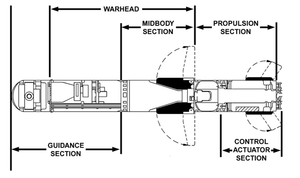
Le FGM-148 Javelin est un lance-missiles antichar portable américain développé dans les années 1980, et déployé à partir de 1996.